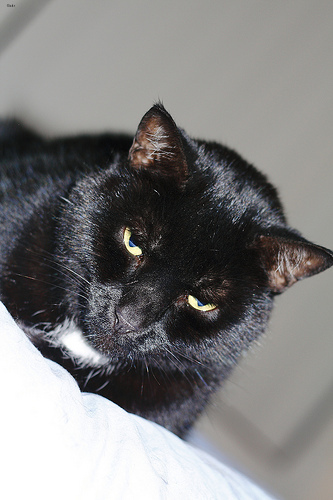
Animal: cat
Breed: bombay